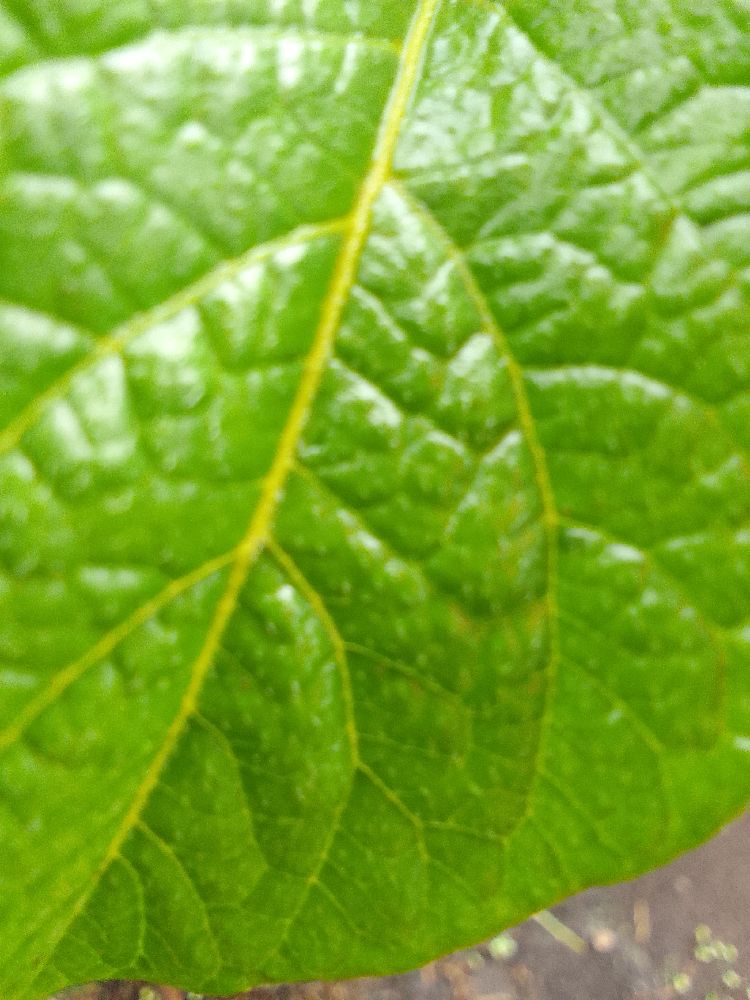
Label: Healthy